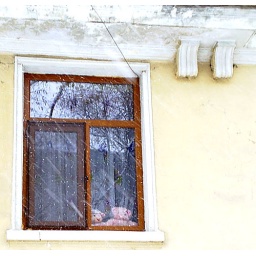
pink teddy bears smiling in the window:D